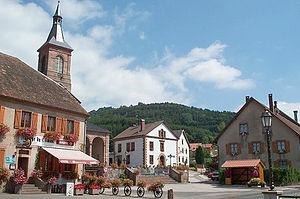
Place principale de Ranrupt
Ranrupt est une commune française située dans le département du Bas-Rhin, en région Grand Est, anciennement en région Alsace. Elle appartient au canton de Mutzig et à l'arrondissement de Molsheim.
Ranrupt est une commune française située dans le département du Bas-Rhin, en région Grand Est, anciennement en région Alsace. Elle appartient au canton de Mutzig et à l'arrondissement de Molsheim.